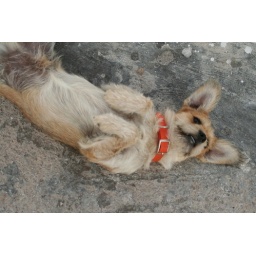
This cute dog was wriggling around for tourists.